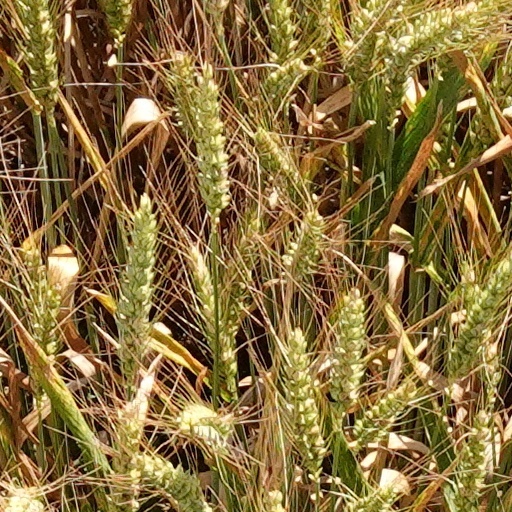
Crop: wheat